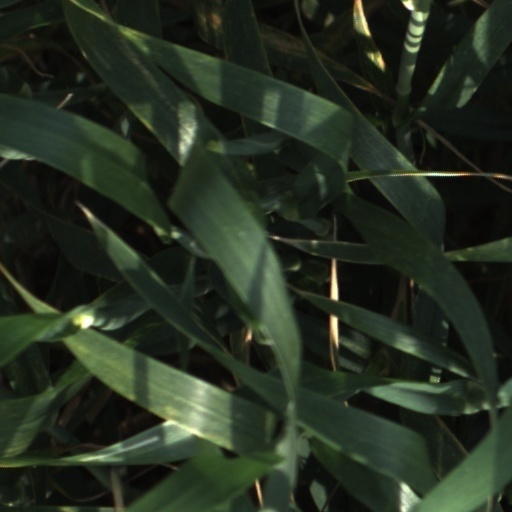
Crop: wheat